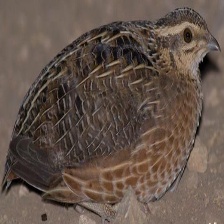
Species: HARLEQUIN QUAIL
Scientific name: COTURNIX DELEGORGUEI
ImageNet parent category: quail